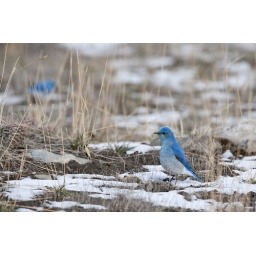
one of the first signs of Springtime in Montana. Flocks of these birds flit along the trackside feeding